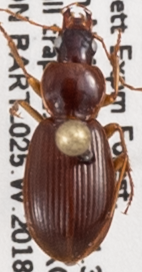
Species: Synuchus impunctatus
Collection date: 2018-07-11
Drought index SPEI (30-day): -0.288
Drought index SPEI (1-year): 0.048
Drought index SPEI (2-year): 0.39